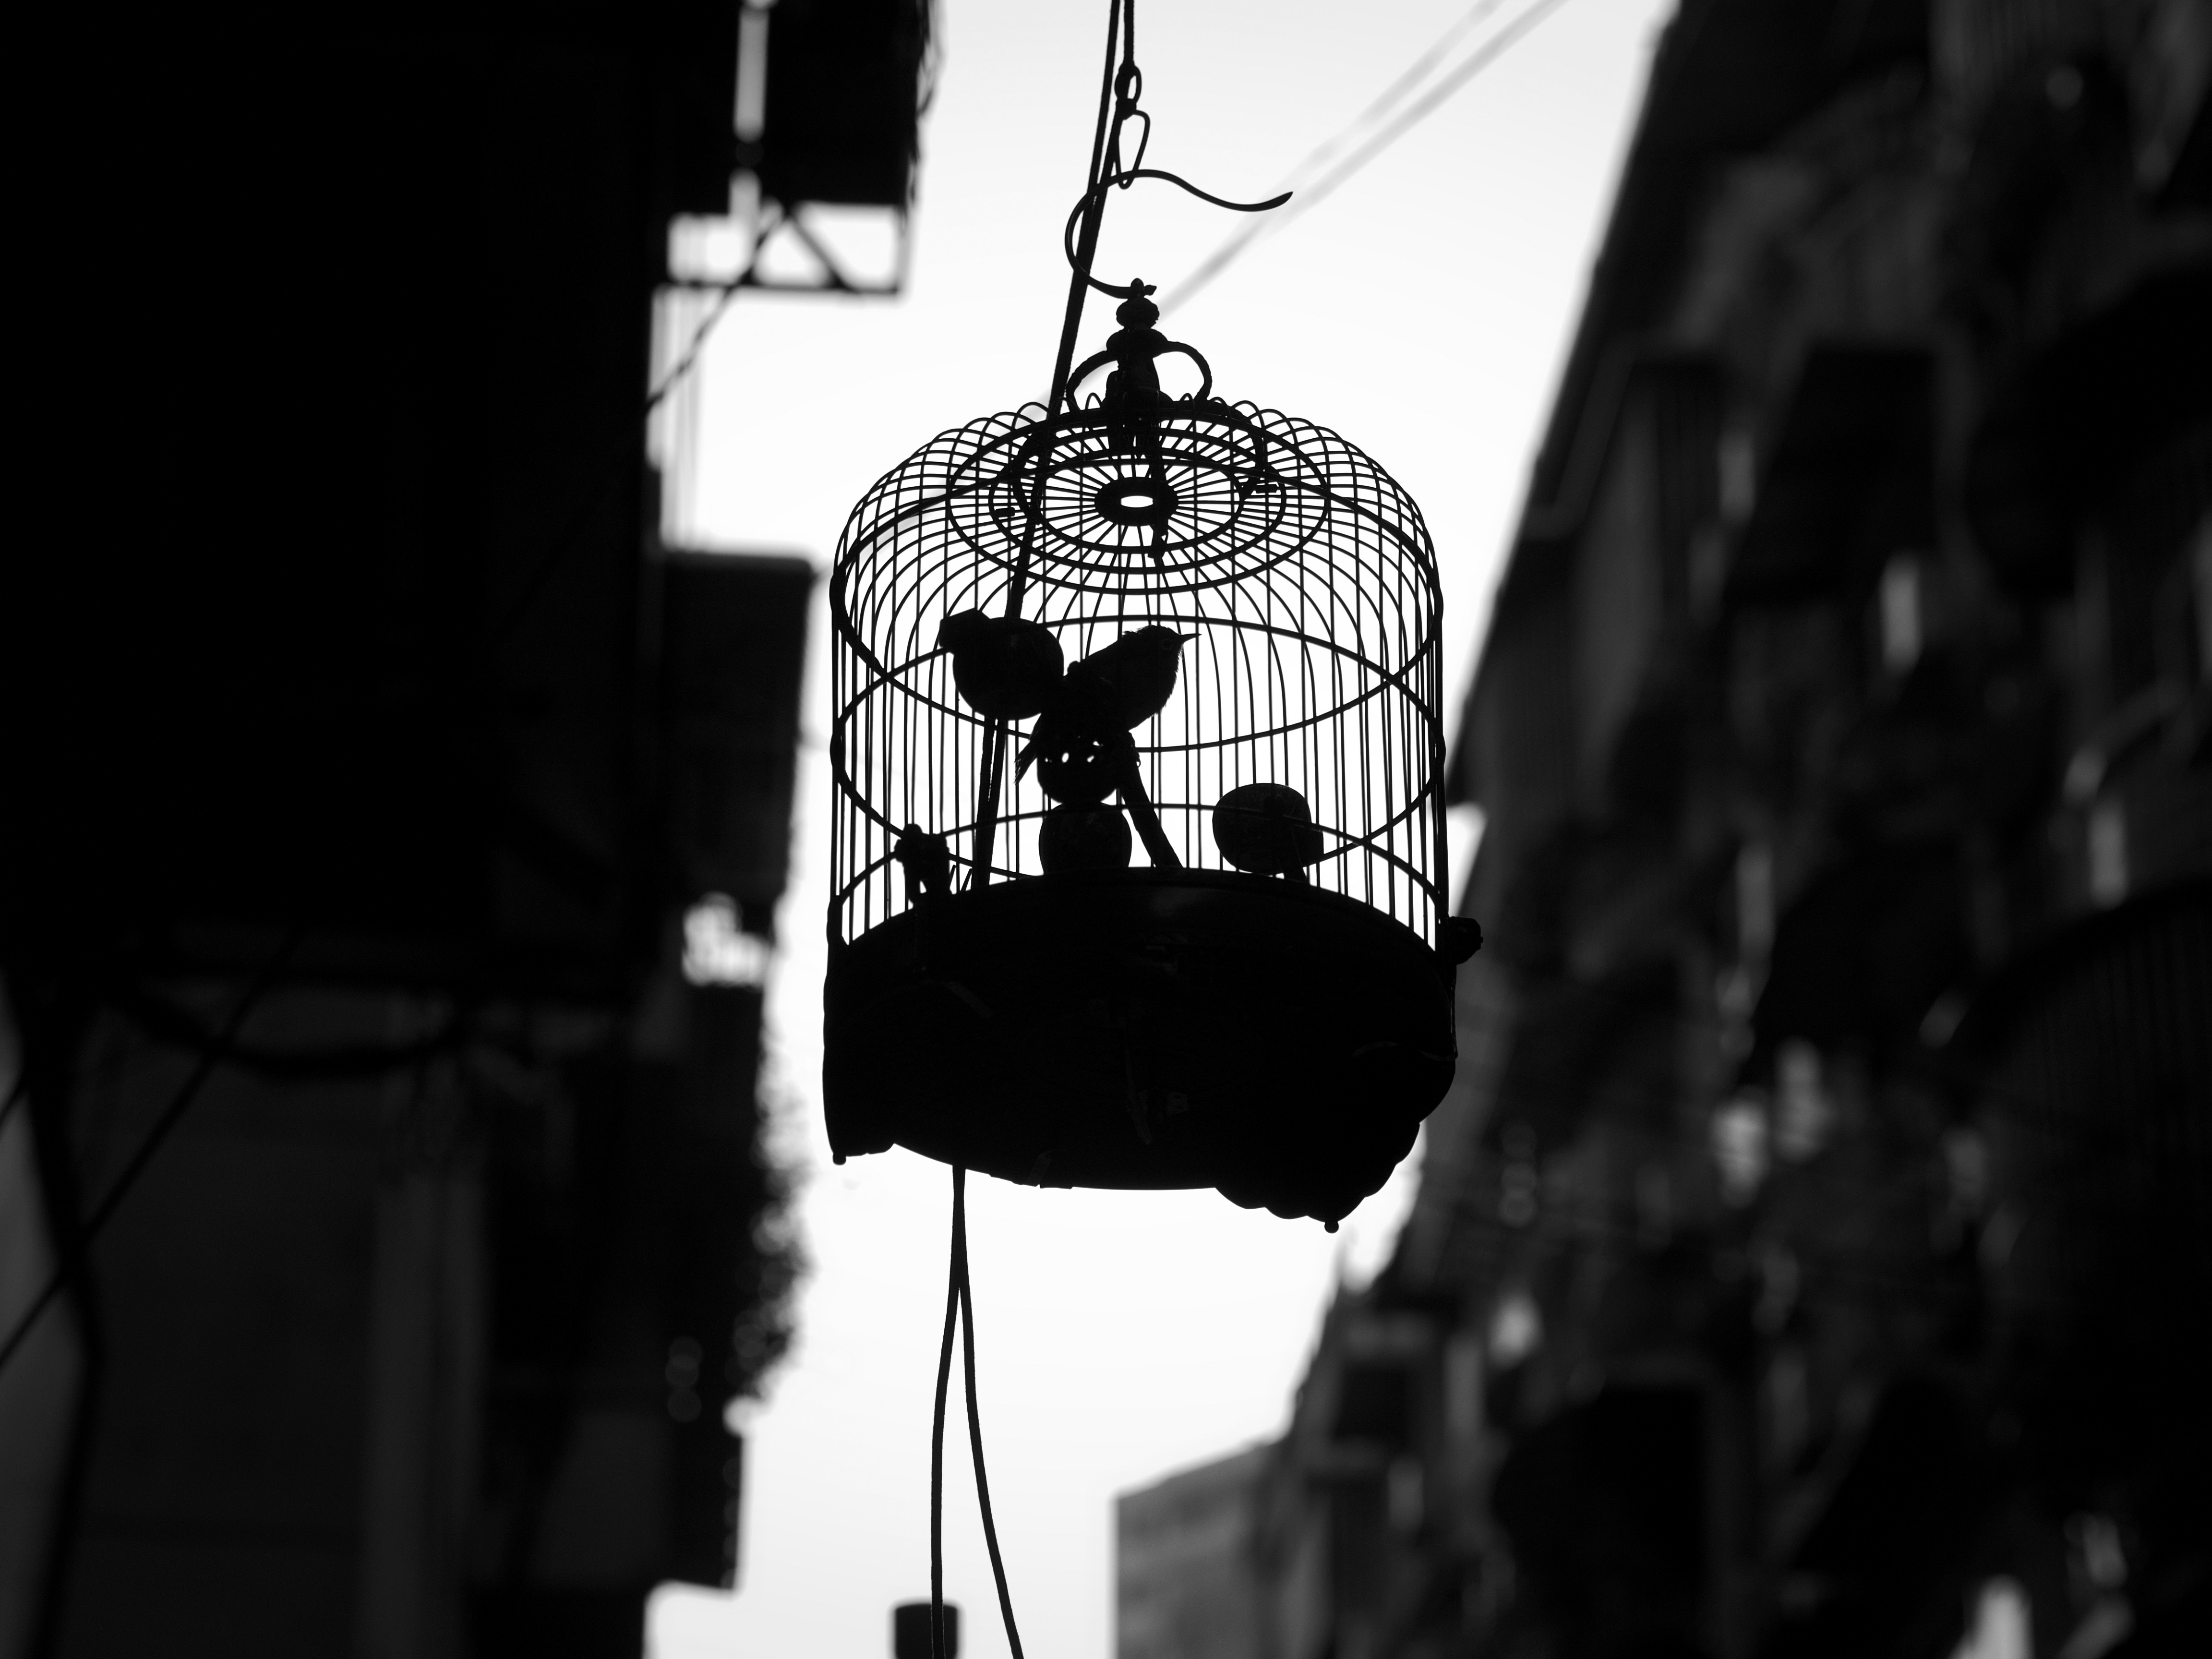
silhouette, black and white, black, monochrome, lighting, cage, birds, pets, animals, light fixture, monochrome photography